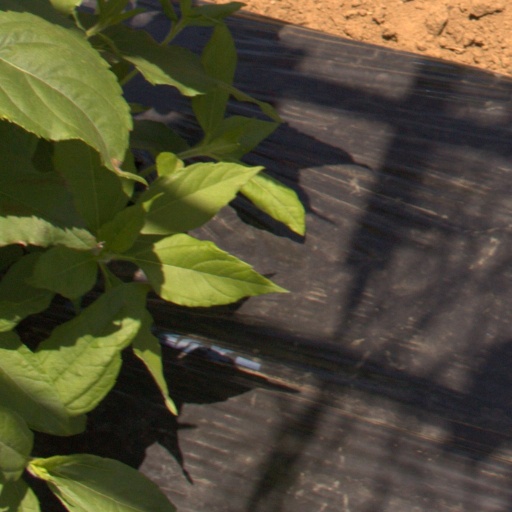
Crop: Jerusalem artichoke